Themistocles Zammit

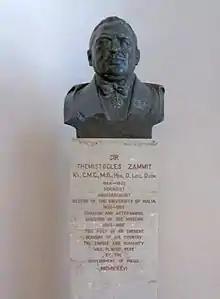
Bust of Zammit at the National Museum of Archaeology, Valletta

Sir Themistocles "Temi" Zammit (or Żammit; 30 September 1864 – 2 November 1935) was a Maltese archaeologist and historian, professor of chemistry, medical doctor, researcher and writer. He served as Rector (1920–26) of the Royal University of Malta and first Director of the National Museum of Archaeology in his native city, Valletta.